SLAF Colombo

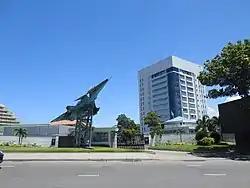

SLAF "Colombo" is a base of the Sri Lanka Air Force and its former headquarters in Colombo. In. Established soon after the formation of Royal Ceylon Air Forces was formed in 1951 at the former officers mess of the former Ceylon Rifle Regiment at Rifle green. The officer's mess was moved in the 1970s when the Trans Asia Hotel was made in its location. The mess is currently housed in the Cinnamon gardens area of Colombo. It is the only Officers' Mess to be located outside a SLAF Station premises.